Trembita

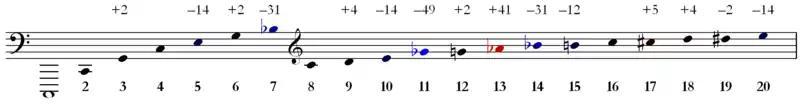

In the hands of a skilled composer or arranger, the natural harmonics can be used to haunting melancholy effect or, by contrast, to create a charming pastoral flavor.